History of the Americas

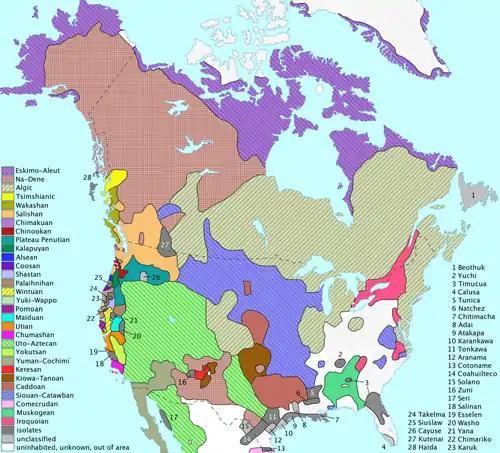
Pre-contact: distribution of North American language families, including northern Mexico

Cahokia was a major regional chiefdom, with trade and tributary chiefdoms located in a range of areas from bordering the Great Lakes to the Gulf of Mexico.